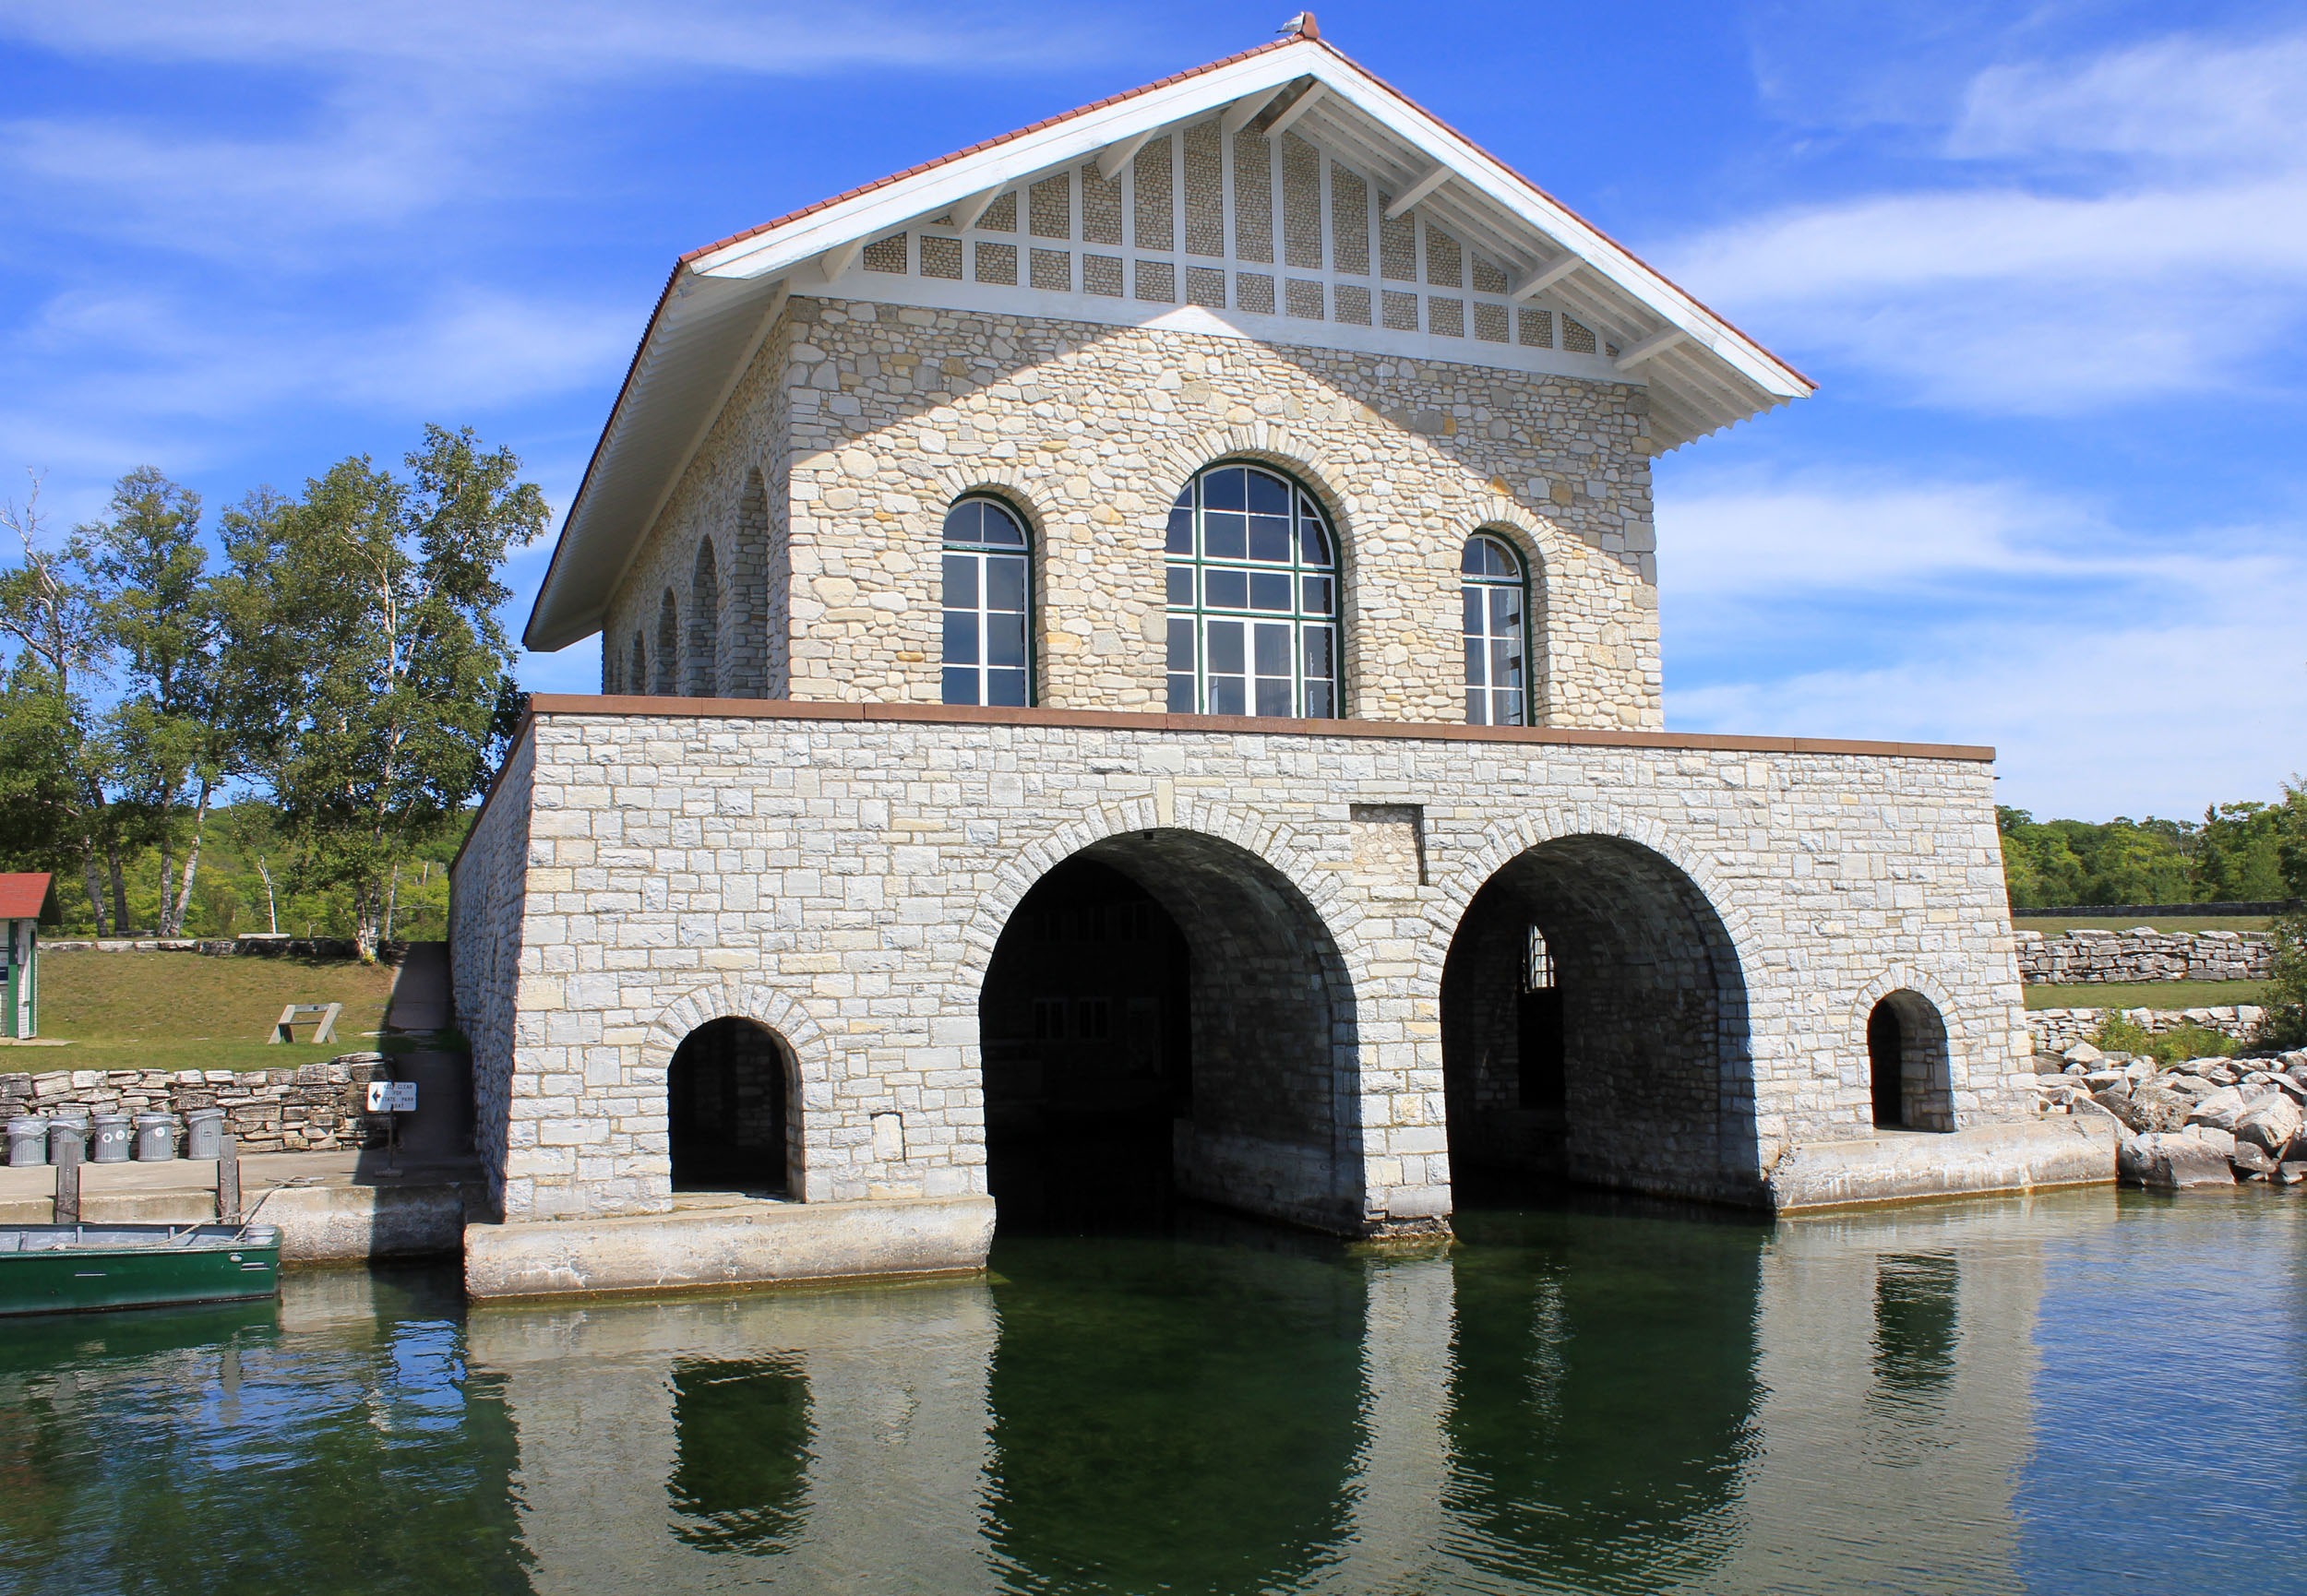
water, architecture, sky, bridge, building, boathouse, landmark, church, chapel, waterway, place of worship, wisconsin, rock island